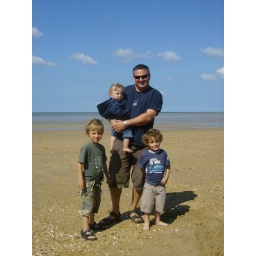
Jimmy and the boys on beach in France, 2008